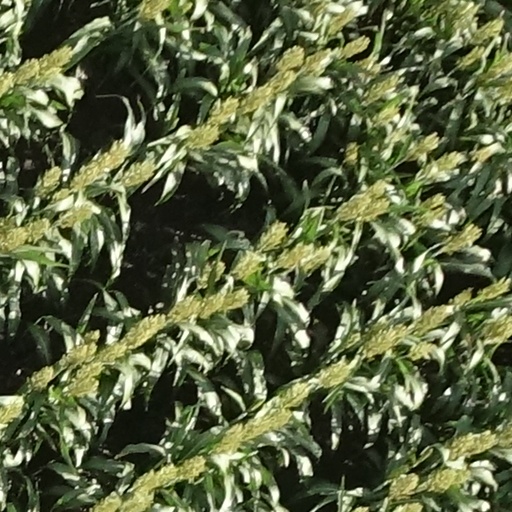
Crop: sorghum